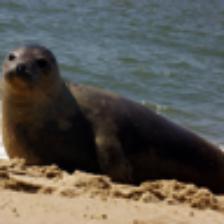
Label: NonHuman